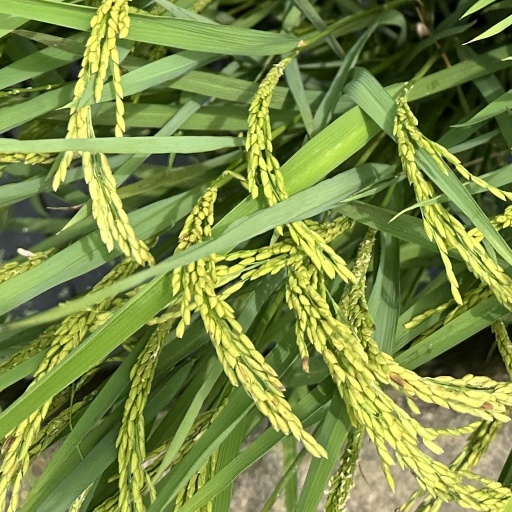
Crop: rice